Johnny Unitas

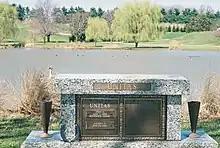
The gravesite of Unitas in Timonium, Maryland

On November 20, 1954, Unitas, at age 21, married his high school sweetheart Dorothy Hoelle. They lived in Towson, Maryland and had five children before divorcing. Unitas's second wife was Sandra Lemon, whom he married on June 26, 1972. They had three children, lived in Baldwin, and remained married until his death.